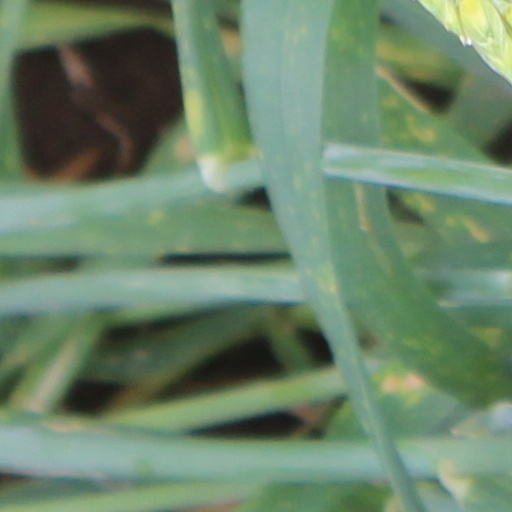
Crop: wheat